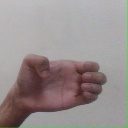
अक्षर: ख